Sunday Sinners

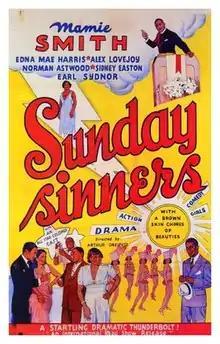
Original film poster

Sunday Sinners is a 1940 drama, comedy, musical and religious race film directed by and co-produced by Arthur Dreifuss and Jack Goldberg starring his wife Mamie Smith, Norman Astwood, Edna Mae Harris and Earl Sydnor.